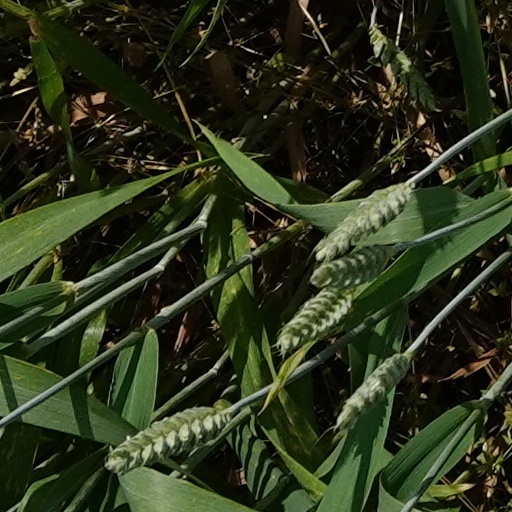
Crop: wheat